Abercanaid

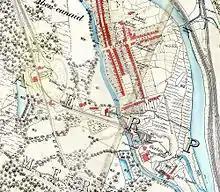
Birds-eye View of Residing areas of Abercanaid

At the time of the disaster which occurred in 1862, the mine was being managed by John Moody and various others such as his Son (Thomas Pearson Moody). Thomas Thomas, the fireman who ran the safety checks of the mine. reported: “All is right, but there is a little gas in John Jones’ heading, "No.20 about 10 yards back from the face there had been a bit of a fall above the timbers and gas was lodged there."